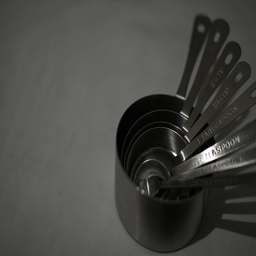
A cluster of metal measuring cups stacked on top of each other.
a bunch of little measuring spoons on a table
a bunch of spoons all stacked inside of each other
some measuring spoon are neatly stacked together inside each other
A large measuring cup that has smaller measuring cups inside of them.